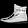
Label: Ankle boot